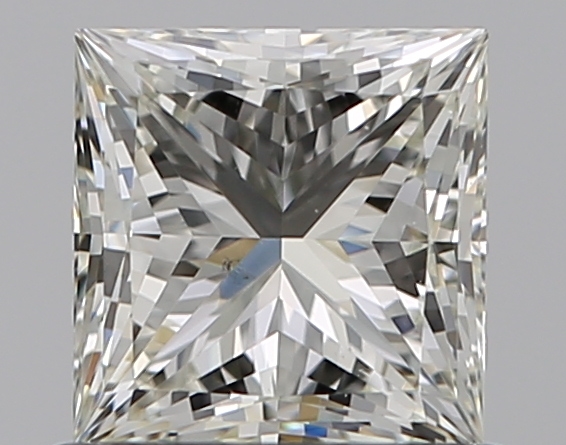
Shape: princess
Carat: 0.73
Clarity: SI1
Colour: K
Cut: EX
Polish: EX
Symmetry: VG
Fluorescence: N
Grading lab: GIA
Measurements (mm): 4.96 x 4.86 x 3.53